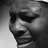
Emotion: sad